Henry More Smith

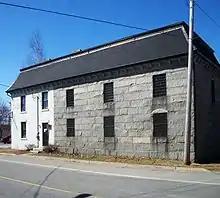
Hampton Gaol (formerly Kingston Gaol) where Smith was incarcerated and from which he escaped in 1814.

In July 1814 he arrived in Saint John, New Brunswick, this time as Henry More Smith. He was caught on July 24 and imprisoned in the Kings Co. Jail as a horse thief. Visitors to the jail can see the cell where he was kept. He faked an illness so well that housewives sent special foods to his bedside, one even sent him a feather bed to die on. While the jailer and a clergymen were heating a brick for his chilled back, Smith vanished into the night.